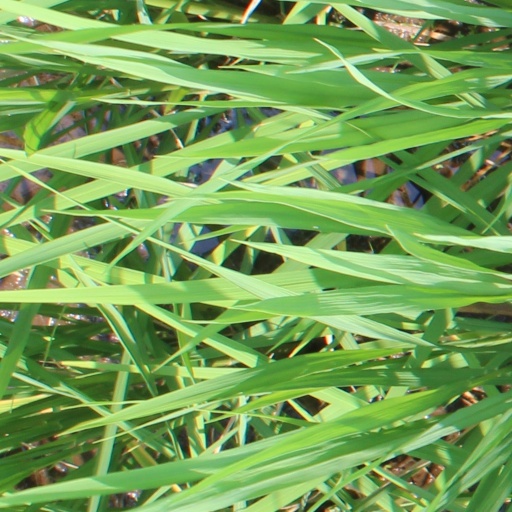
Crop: rice